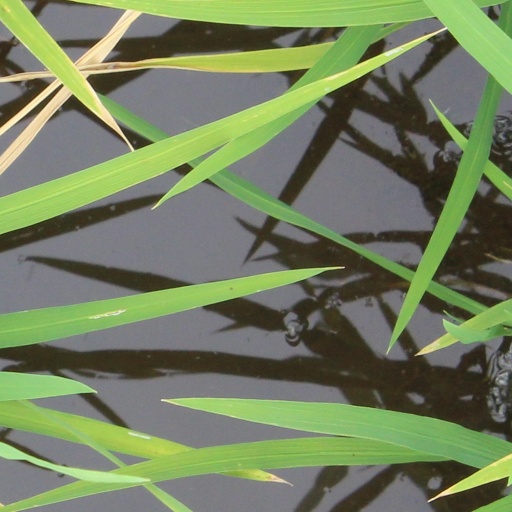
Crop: rice